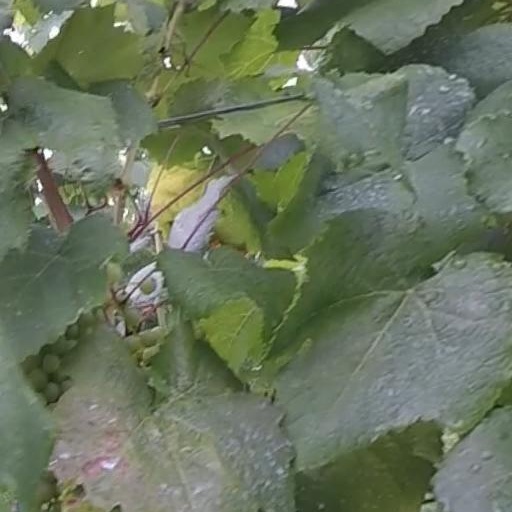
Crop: grape